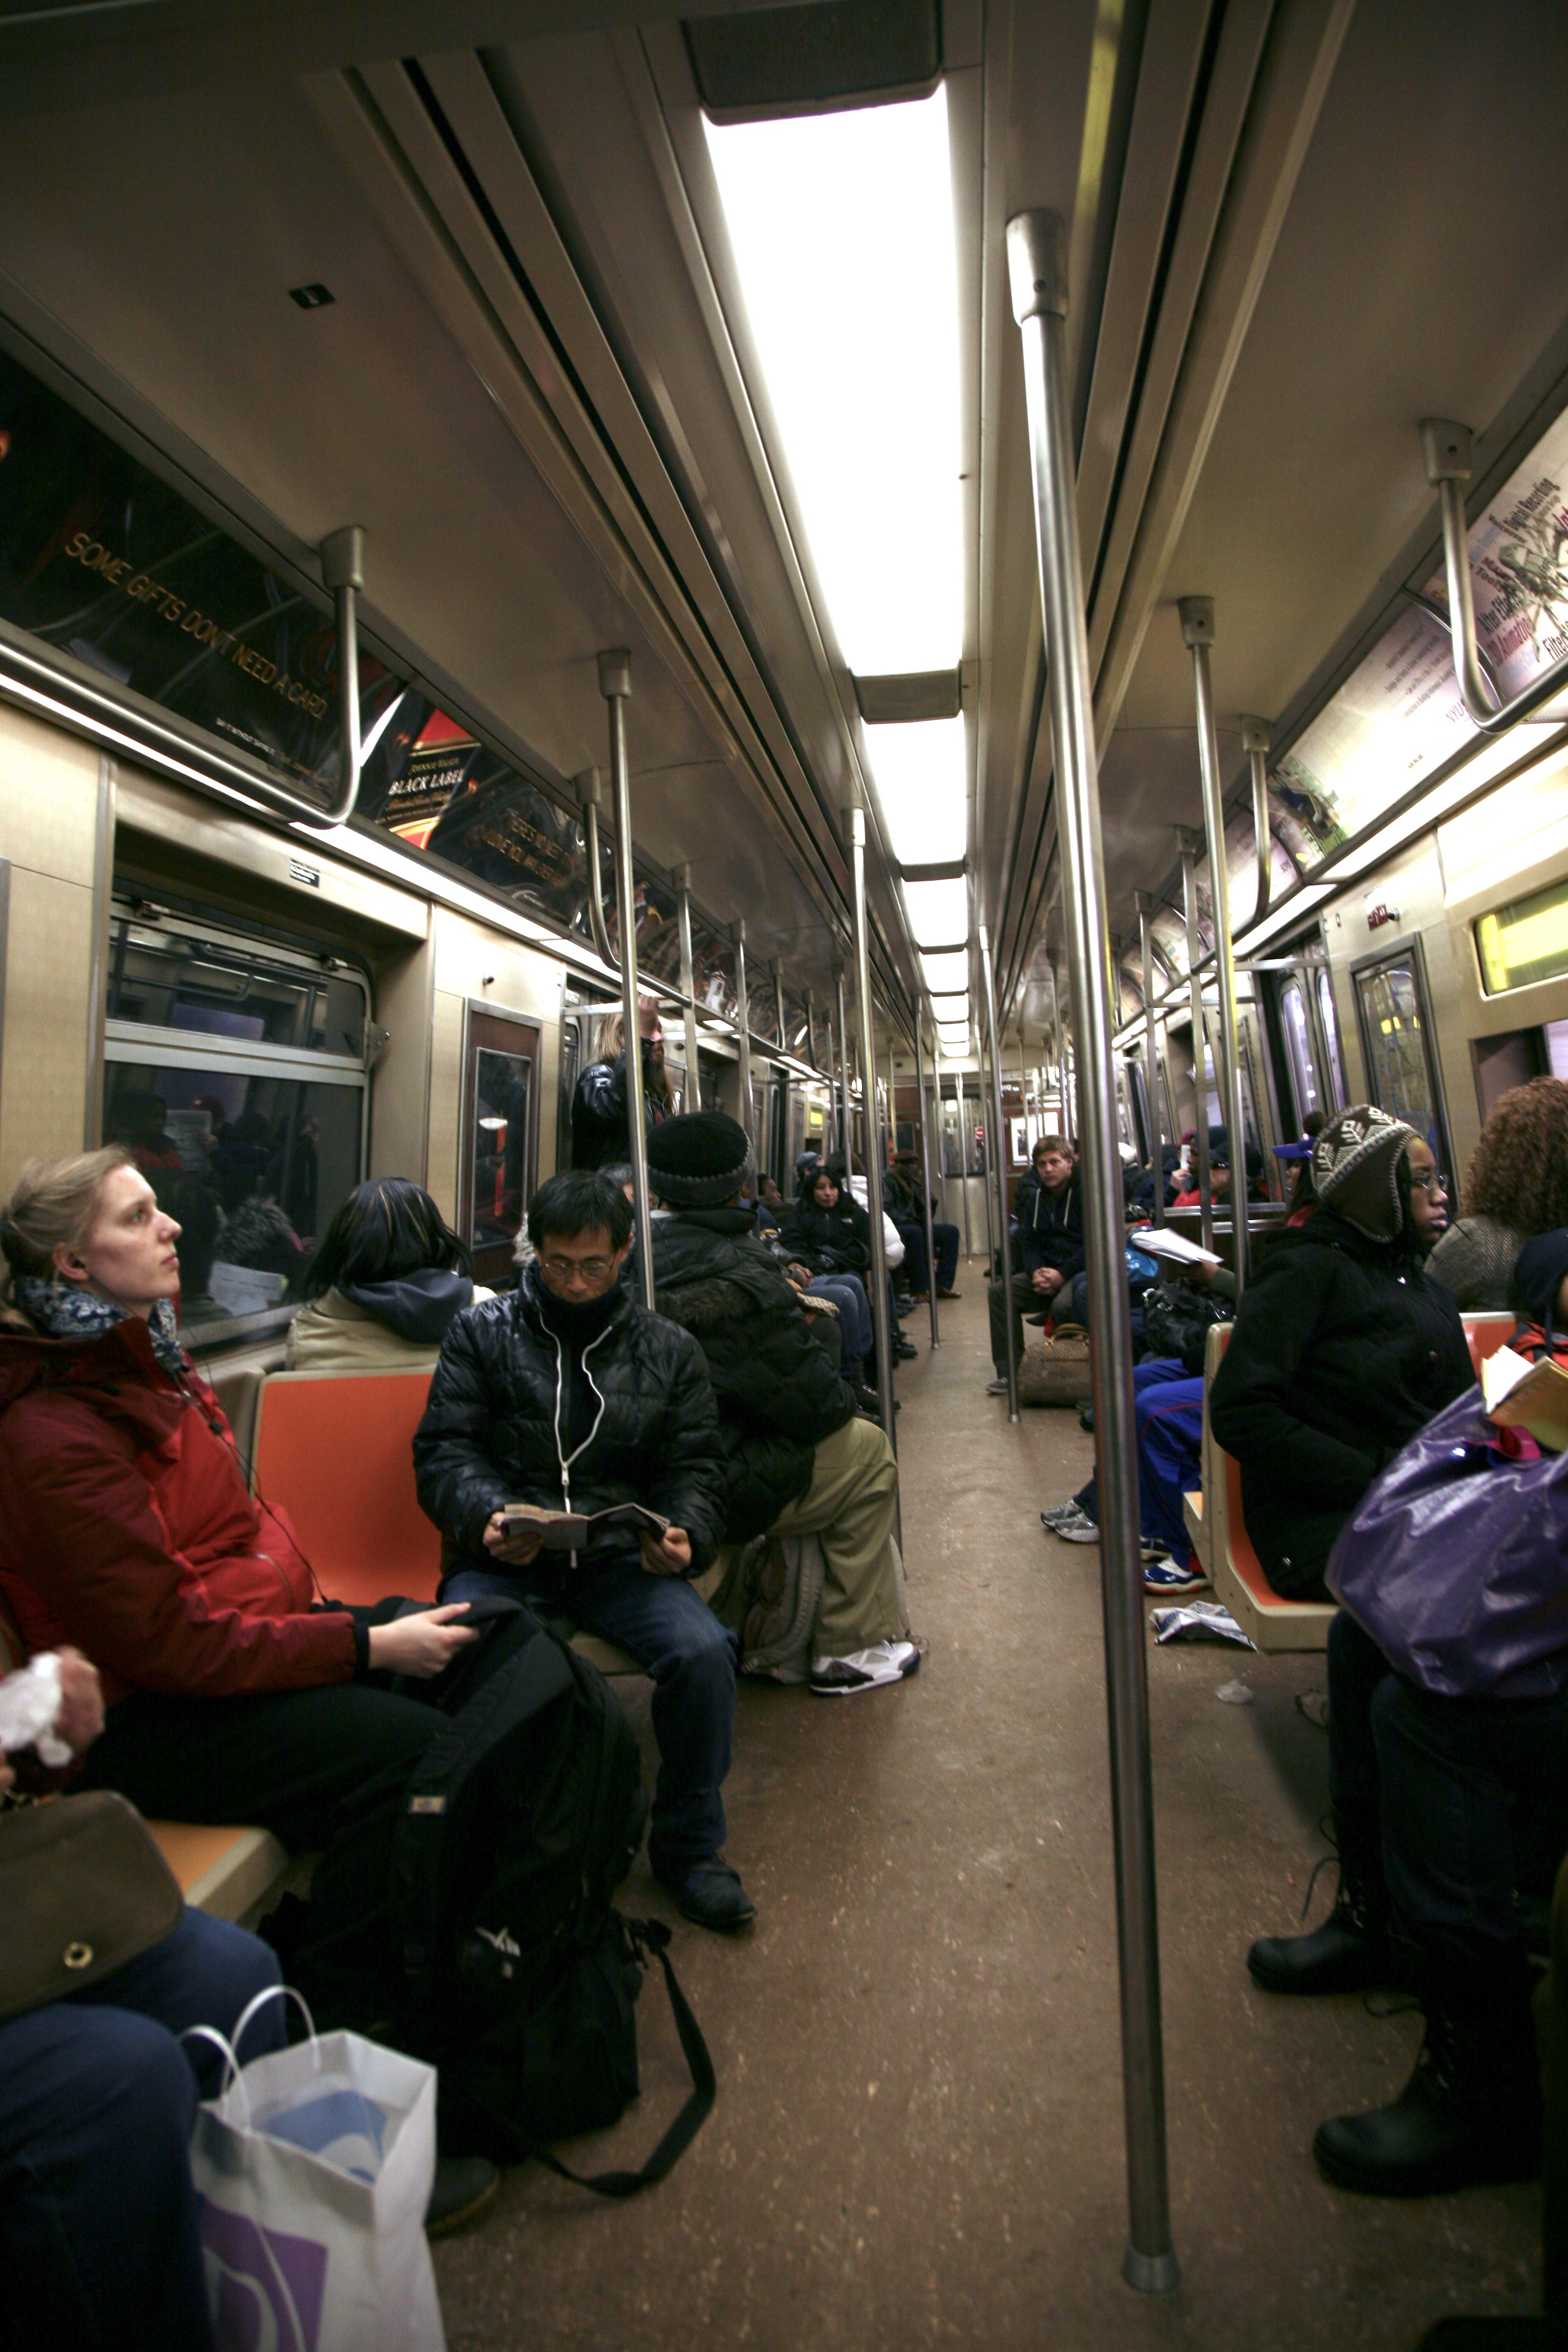
train, subway, metro, transport, vehicle, nyc, metropolitan, public transport, newyork, newyorkcity, ny, passenger, mta